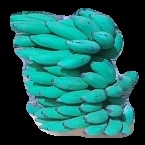
Variety: elakki-bale
Grade: grade3